Brooke Fraser

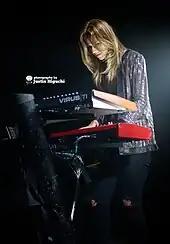
Fraser performing in 2015 on the "Brutal Romantic" Tour.

"Flags" was recorded at East West Studios in Hollywood in mid 2010 and released on 12 October 2010, in New Zealand, Australia and North America. Fraser celebrated with sold-out tours in all territories. "Flags" reached No. 1 on the New Zealand album chart, No. 3 in Australia and entered at No. 59 on the "Billboard" 200 in the US. "Flags" has been certified Gold in Australia and 3× Platinum in New Zealand, where it was also the sixth-highest-selling album of 2010. The first single, "Something in the Water", achieved extensive radio success across the globe; notably, it received BBC Radio 2 A-list rotation in the top 10 in Germany, Austria, Switzerland, Italy, Finland and Belgium and is a gold single in Germany and Italy. The single achieved double platinum sales in NZ where it spent 21 weeks in the 2010 singles chart. "Flags" was released in July 2011 in Europe and debuted in the album charts at No. 6 in Germany, No. 33 in Austria and No. 24 in Switzerland. A month after its release, "Flags" remained in the German top twenty at No. 13 and "Something in the Water" on the singles charts at No. 8. "Flags" was released in October 2011 in Hungary and reached No. 15 on the national album chart by the second week of release. "Flags" was later released in Sweden, Norway, Denmark and Finland on 7 November 2011.